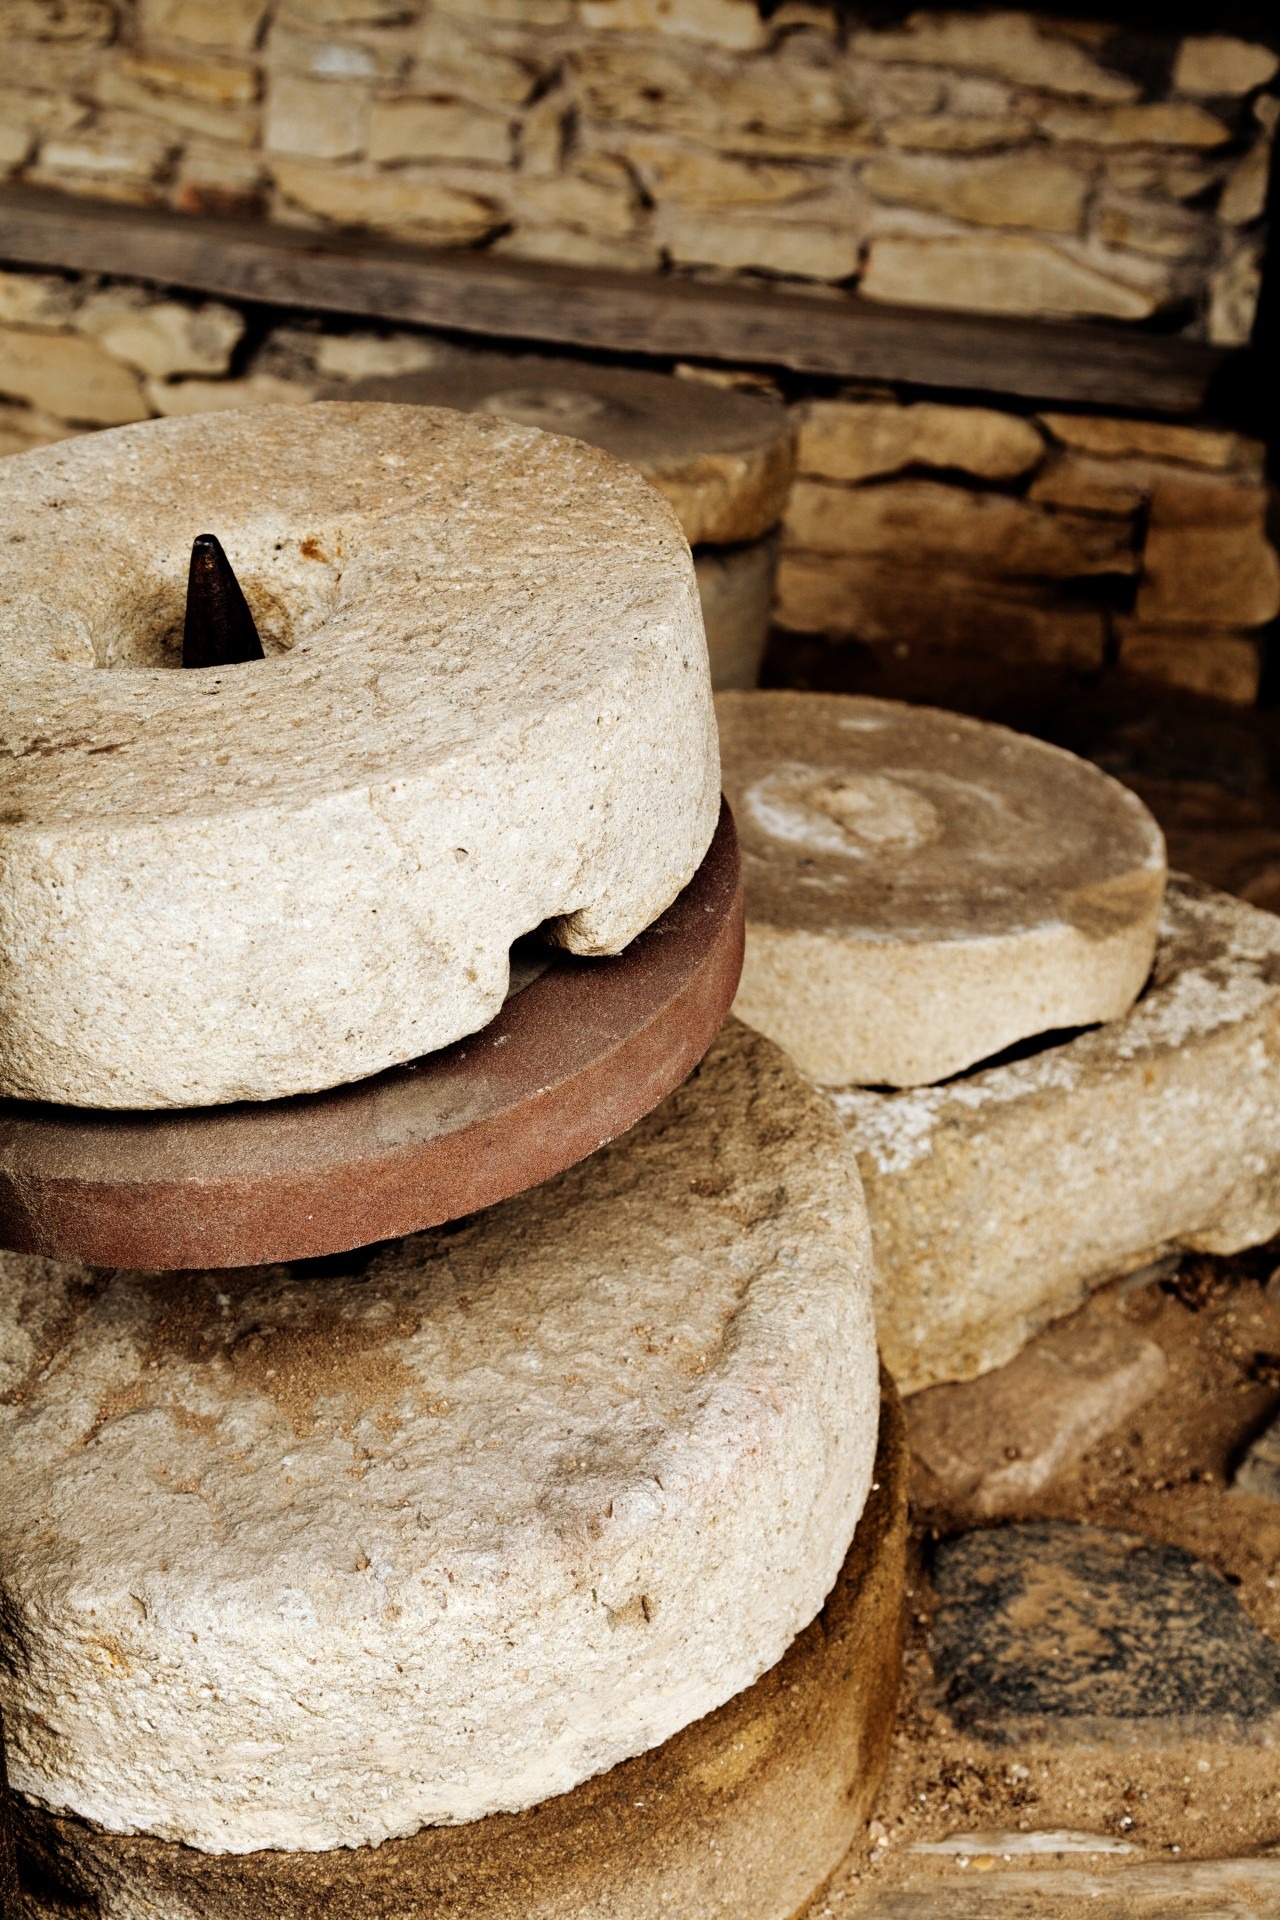
rock, wood, wheel, round, windmill, old, stone, food, ancient, object, baking, material, close up, medieval, mill, grinder, temple, circular, carving, grinding, millstone, ancient history, grindstone